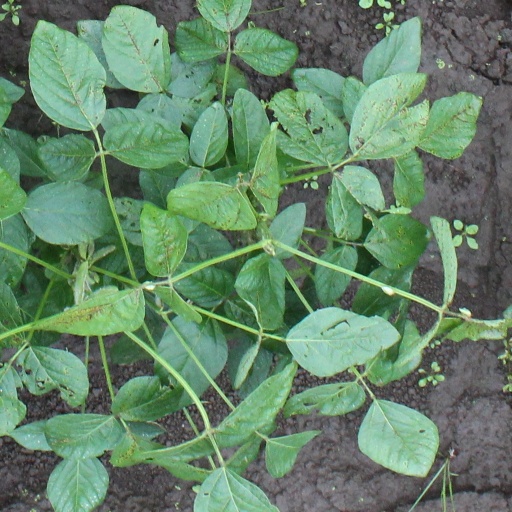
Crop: soybean